Esteban Ocon

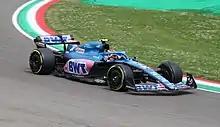
Ocon at the 2022 Emilia Romagna Grand Prix

Renault rebranded as Alpine F1 Team for the season. The team signed two-time world champion Fernando Alonso to partner Ocon after Daniel Ricciardo left for McLaren. In the team's first race as Alpine, the , Ocon was rear-ended by Sebastian Vettel in the Aston Martin. Ocon finished the race thirteenth and Vettel later apologised for the incident. Ocon was classified ninth at the ahead of Alonso in tenth, earning the team their first points under the Alpine name. His first retirement of the season came at the with a turbocharger failure. He struggled with tyre wear and finished fourteenth at the French Grand Prix, qualified seventeenth for both the Styrian and Austrian Grands Prix and retired from the latter after a first-lap collision with Antonio Giovinazzi. Prior to the French Grand Prix, it was announced that Ocon had signed a contract extension with Alpine running to the end of 2024.